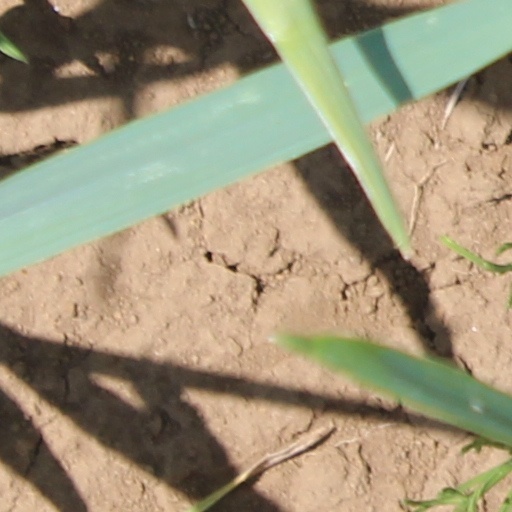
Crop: wheat